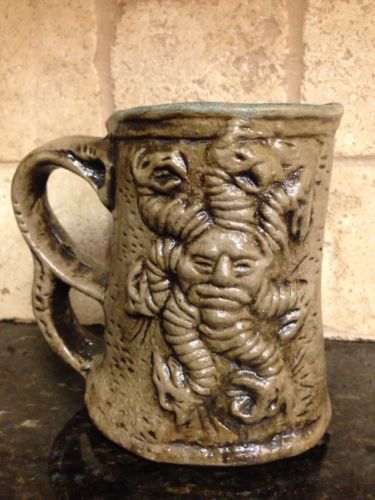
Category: mug